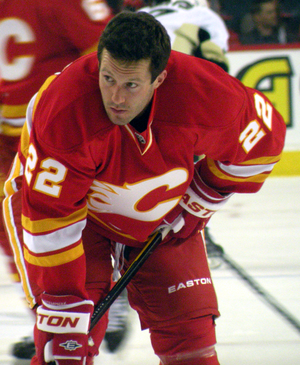
Lee Stempniak est un joueur professionnel américain de hockey sur glace.